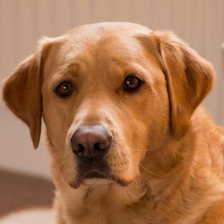
Label: animals